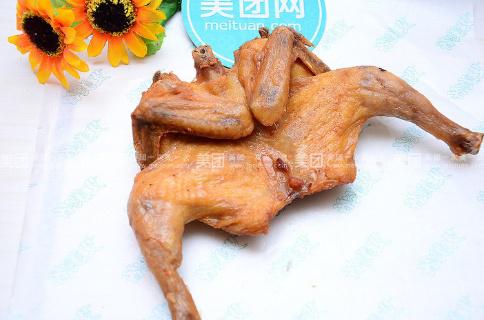
Label: fried_chicken